Bank of Spain

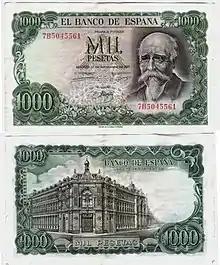
A 1,000 pesetas note with the image of José Echegaray and the Bank of Spain

The Deputy Governor, designated by the national Government on the recommendation of the Governor of the Bank, should meet all of the official qualifications for the governorship. The current Deputy Governor of the Bank of Spain is . The Deputy Governor substitutes for the Governor in cases of vacancy, absence or illness, both as director of the Bank and as its representative. Further responsibilities of this office are a matter internal to the Bank, and are delegated by the Governor.